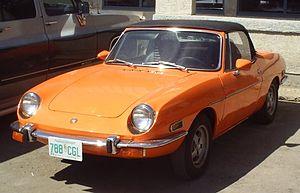
La Fiat 850 Spider est une petite voiture décapotable commercialisée par le constructeur italien Fiat Auto de 1965 à 1973.